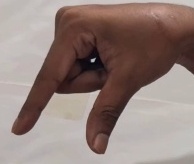
ASL sign: Q